Denison County

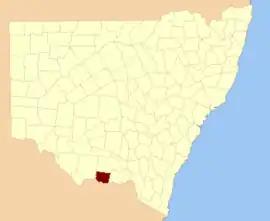
Location in New South Wales

Denison County is one of the 141 cadastral divisions of New South Wales. It contains the towns of Barooga and Berrigan.